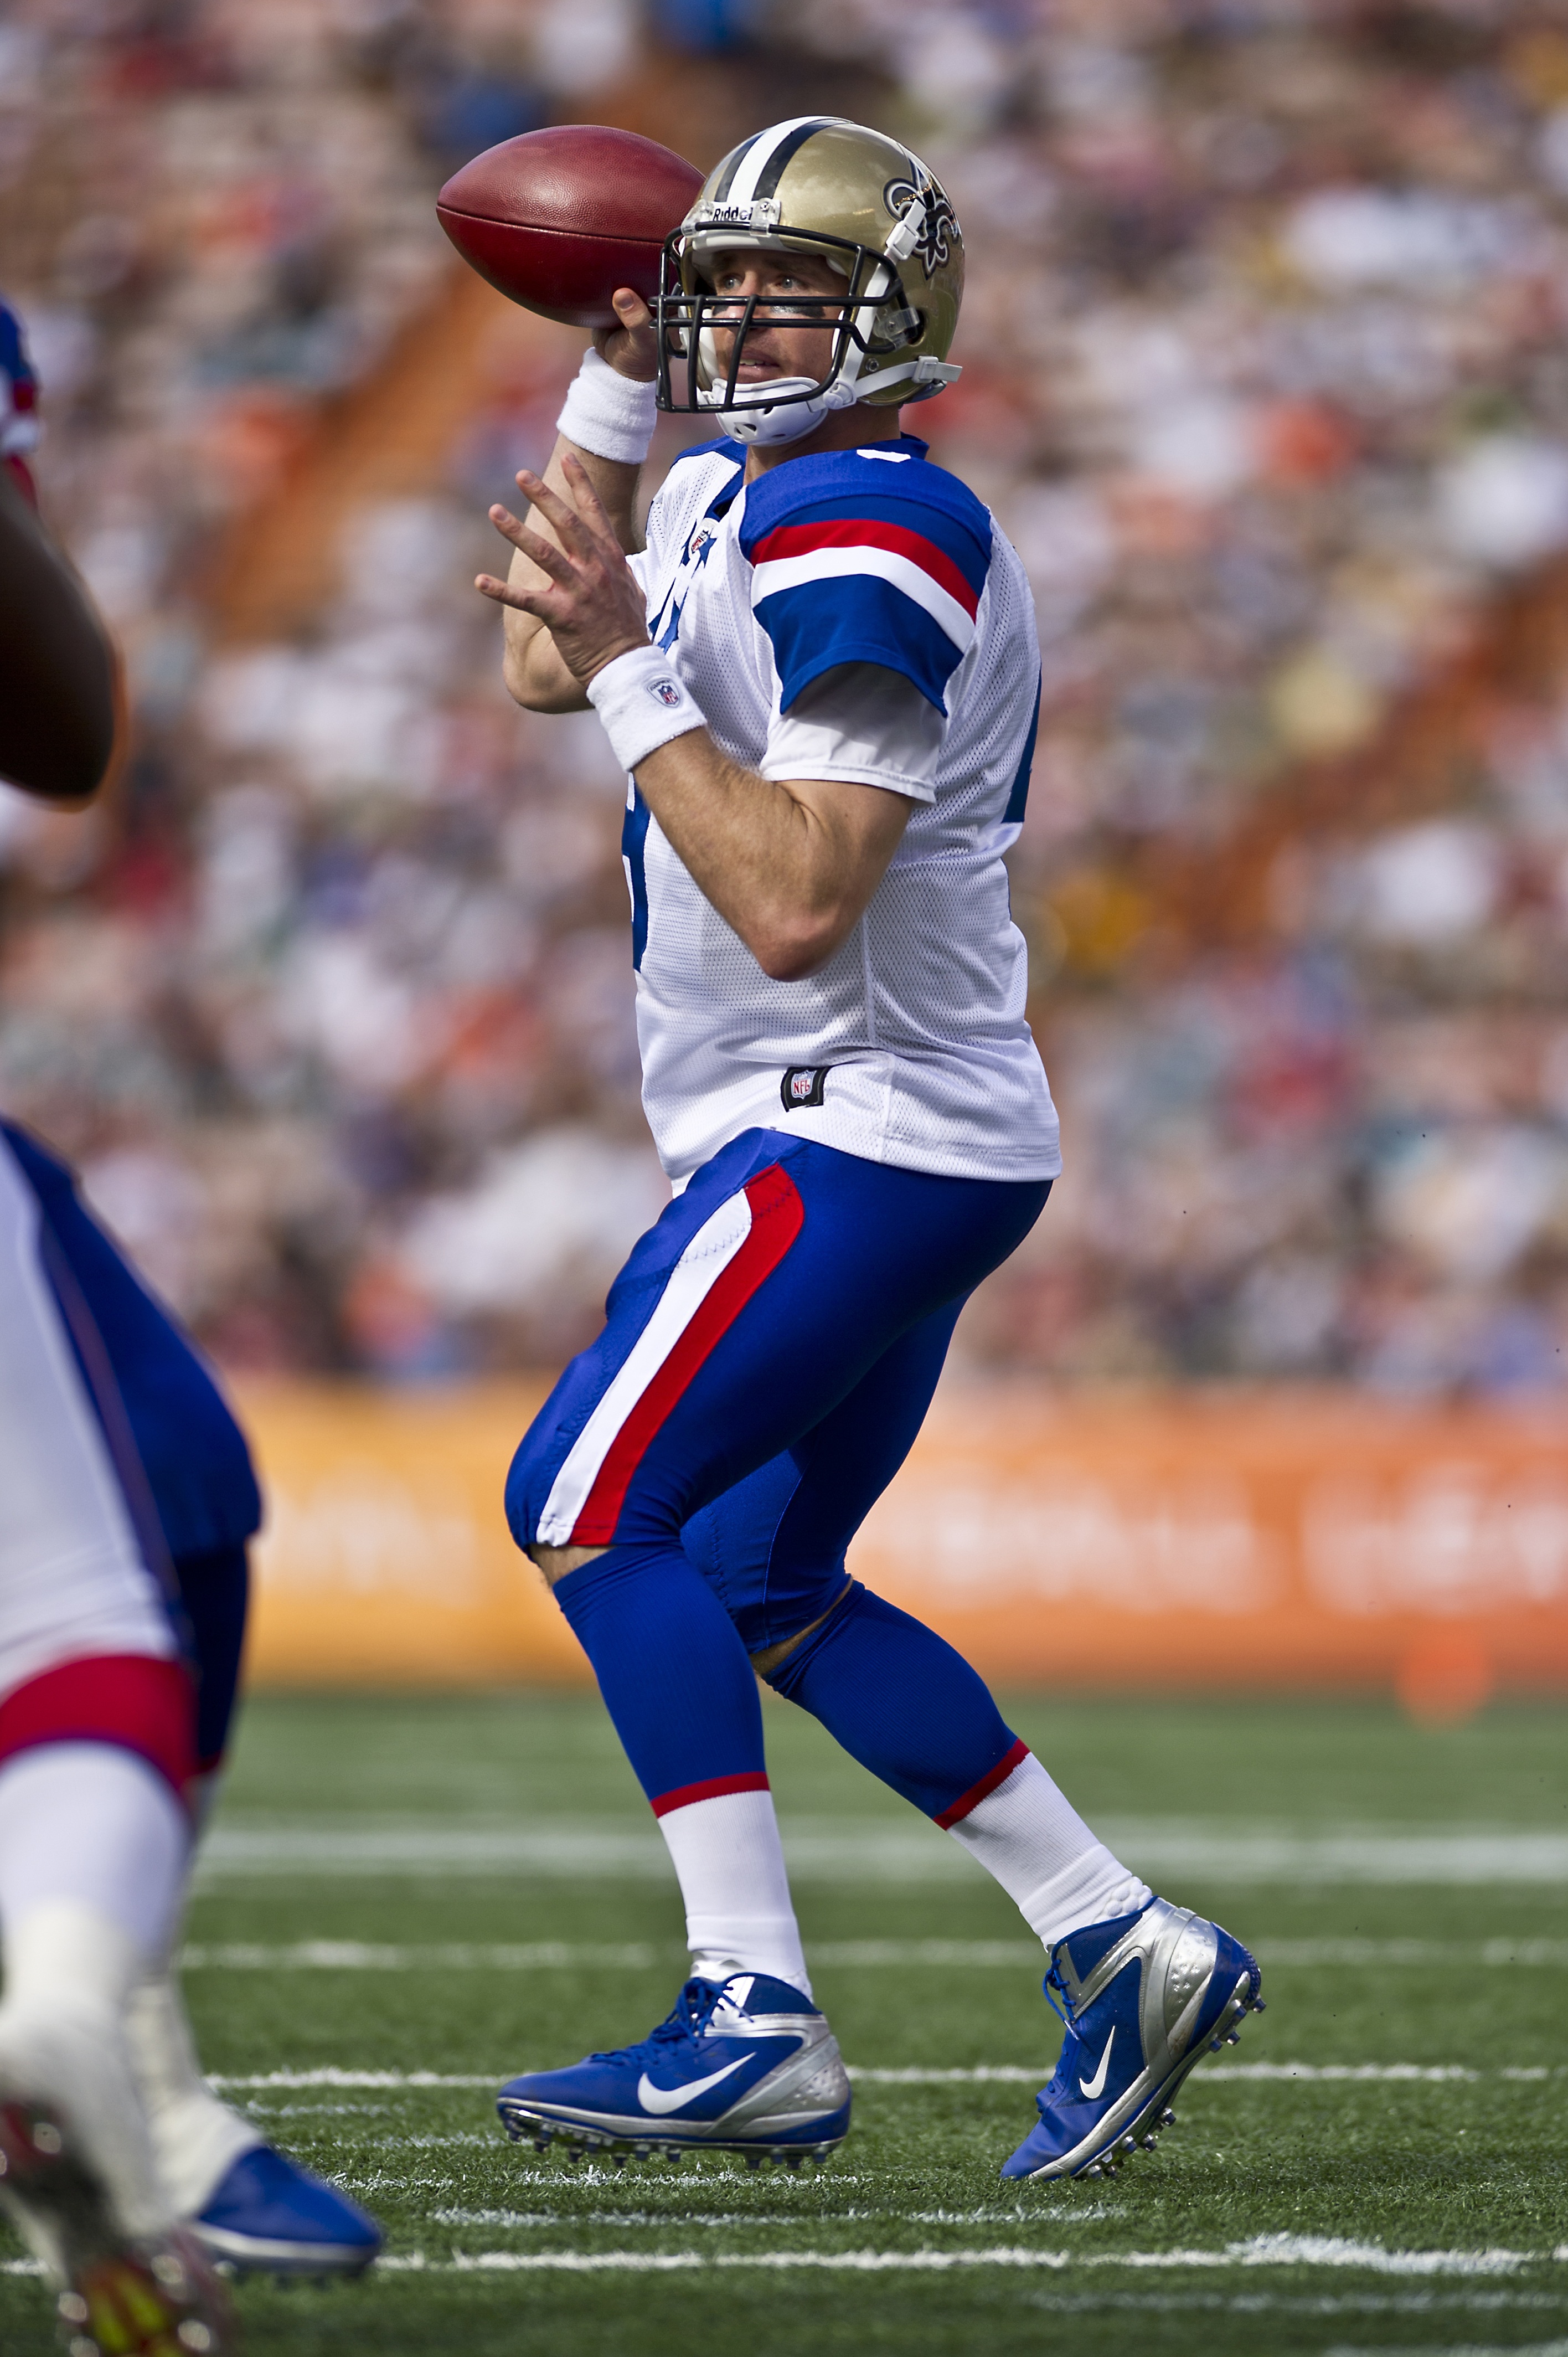
grass, sport, field, game, play, male, action, soccer, football, stadium, player, competition, american, american football, sports, ball, athlete, pass, tackle, football player, ball game, quarterback, team sport, canadian football, gridiron football